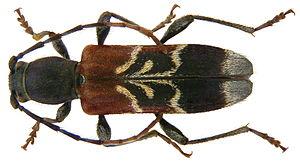
Cette liste recense tous les insectes répertoriés dans le Nord-Pas-de-Calais à partir des données de l'Inventaire national du patrimoine naturel.